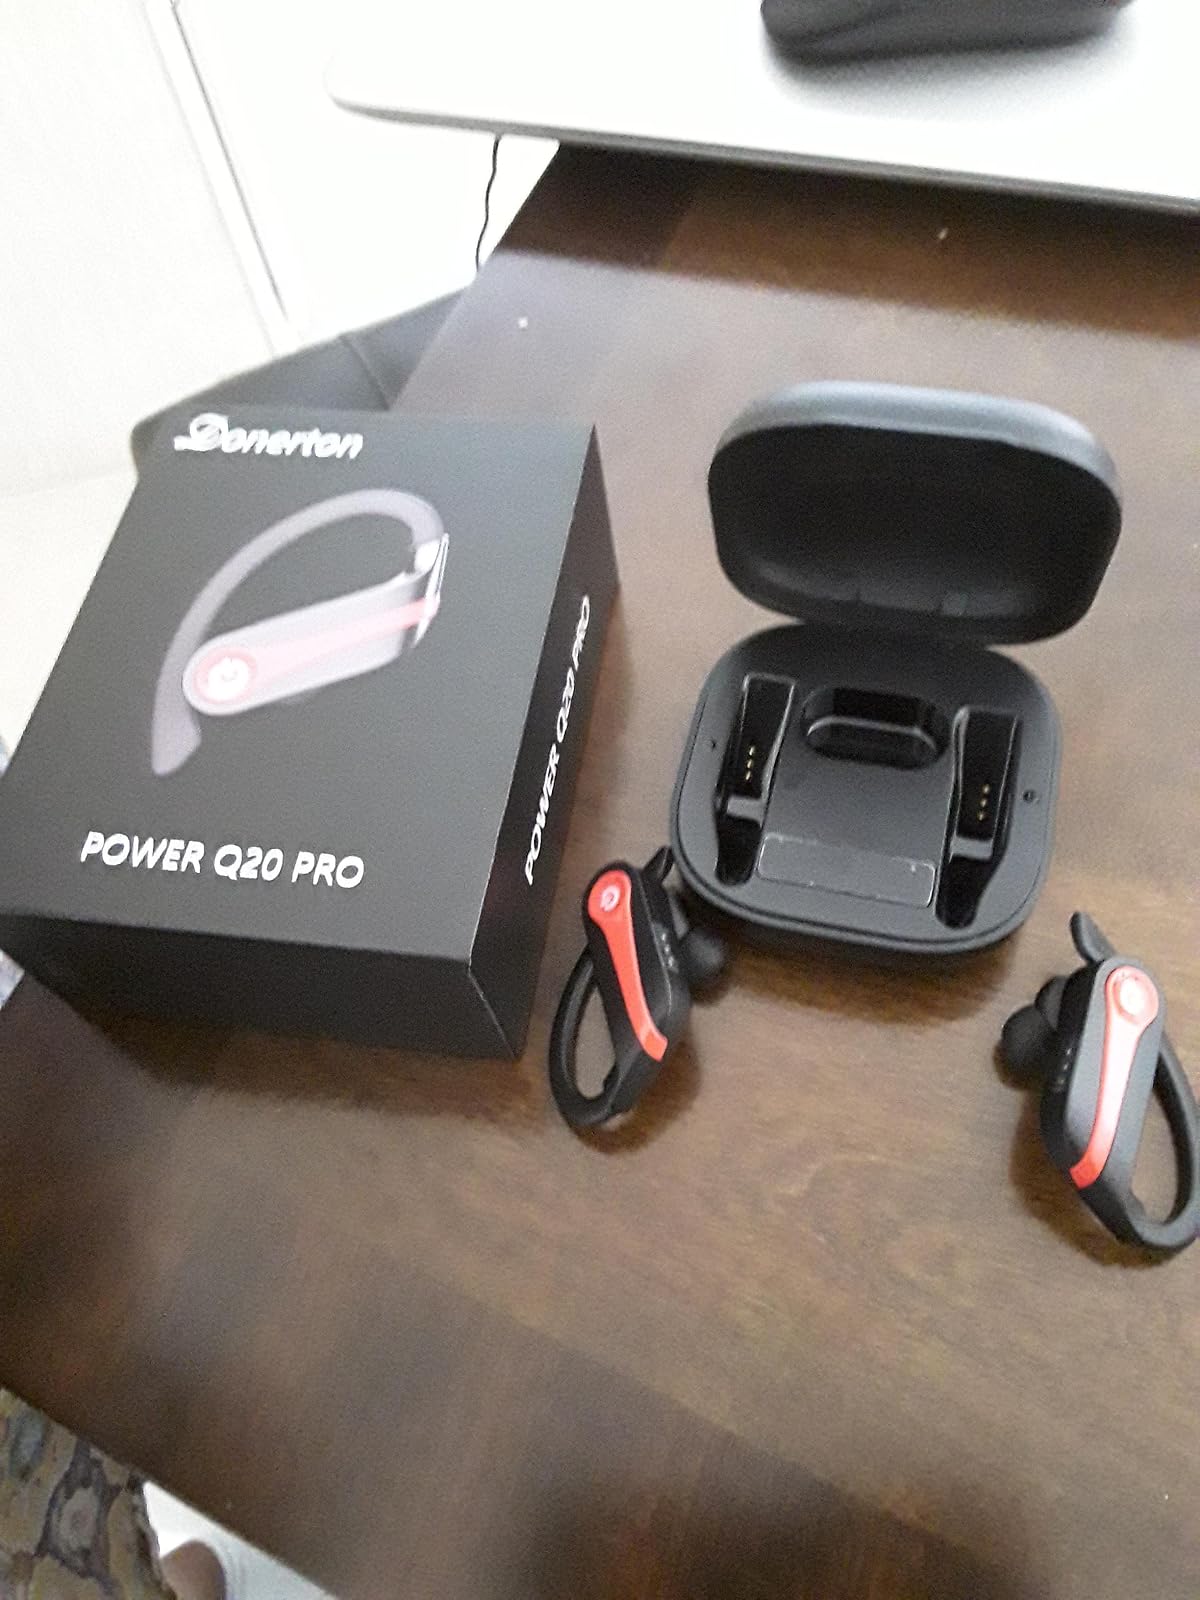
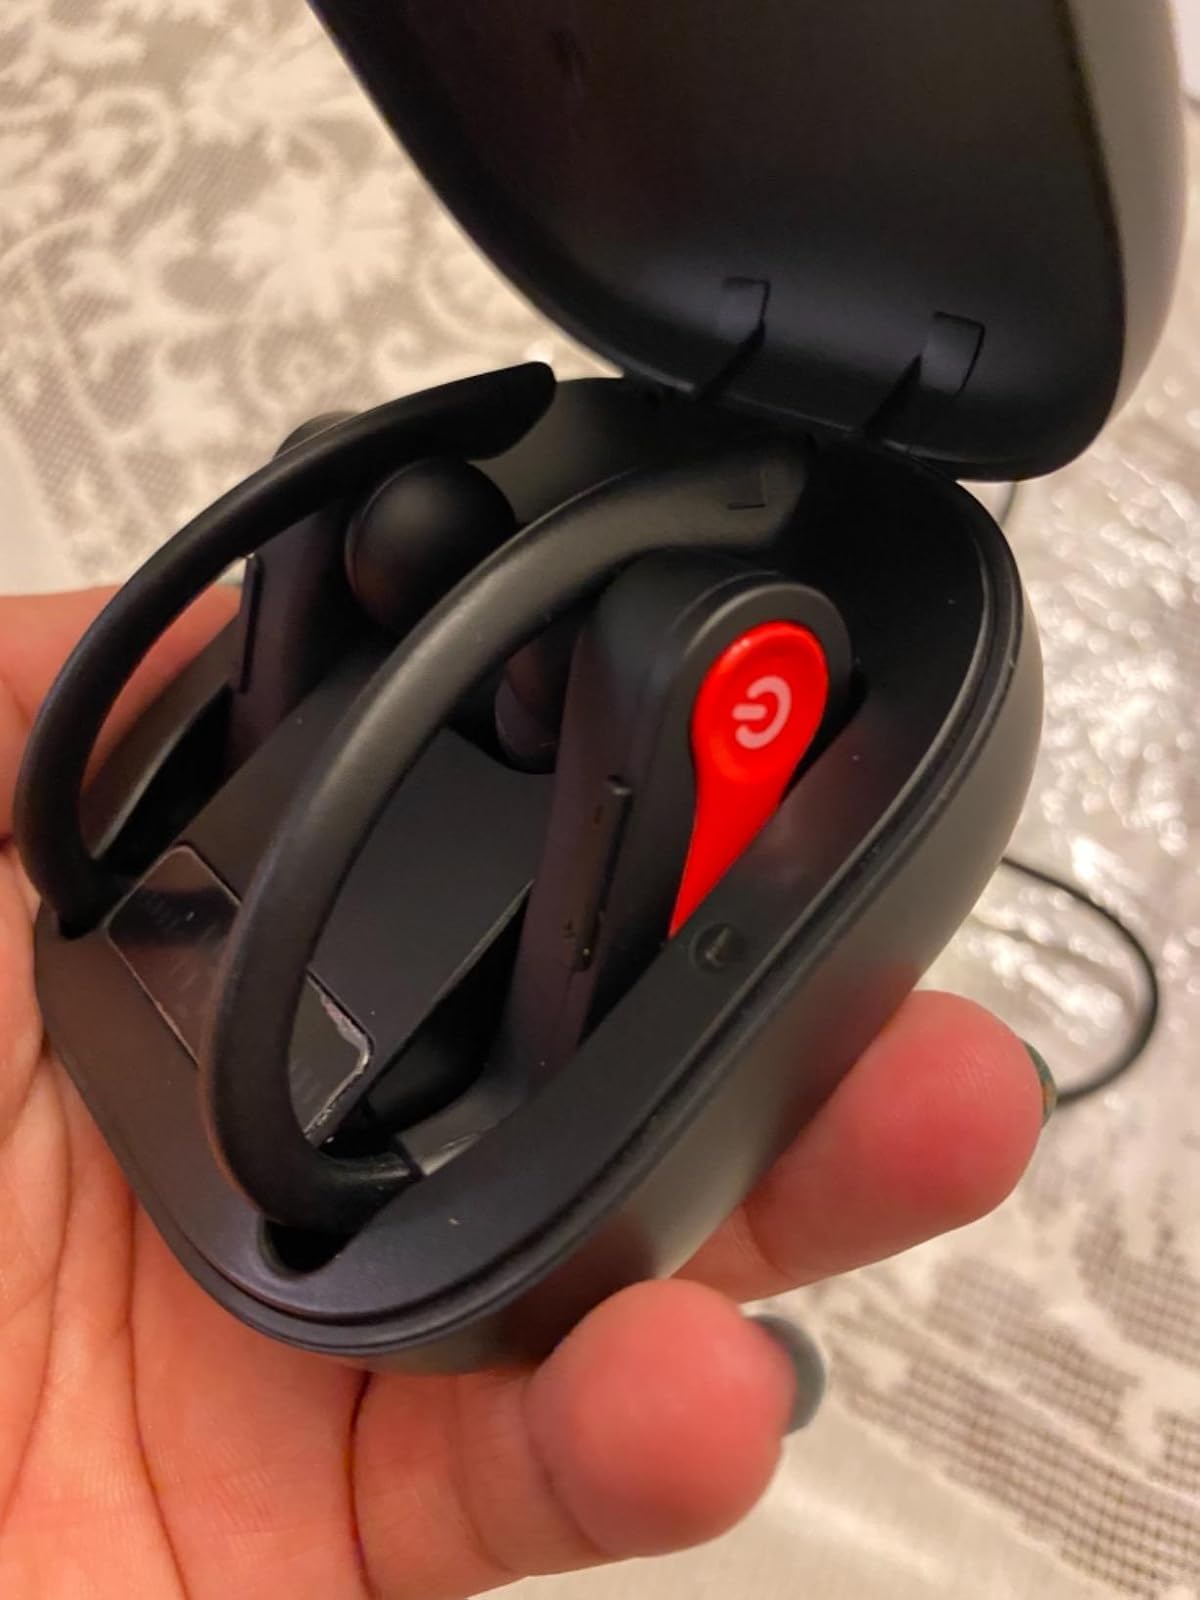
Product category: earbuds
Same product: yes